MEL Equipment

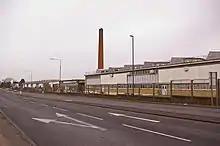
Former MEL Equipment site in Crawley

MEL Equipment was a British manufacturer of radar, avionics and military radio equipment based in West Sussex.